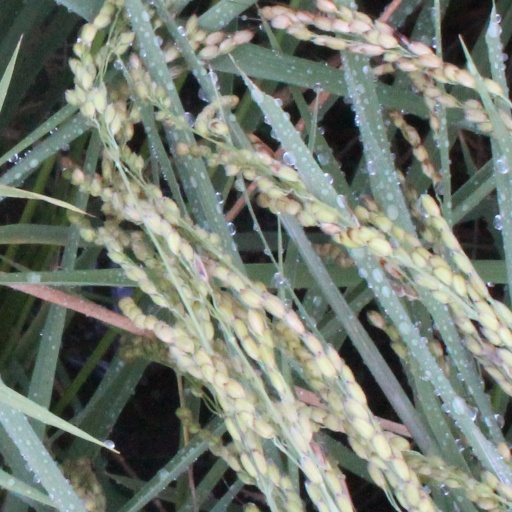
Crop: rice